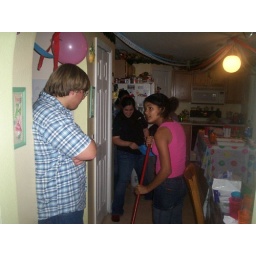
30+ people track cake all over the floor in the house.